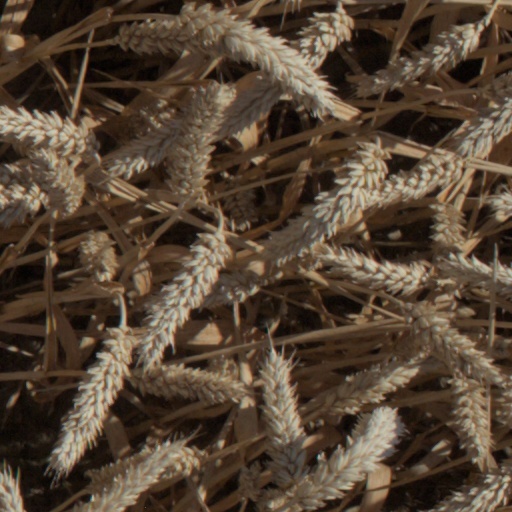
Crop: wheat